DeAndre Carter

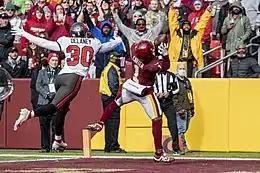
Carter scores a touchdown against the Tampa Bay Buccaneers in 2021

Carter signed with the Washington Football Team on April 1, 2021. He was named NFC Special Teams Player of the Week in Week 4 against the Falcons after he returned a kickoff 101 yards for his first career touchdown. Carter recorded his first career receiving touchdown in a Week 8 game against the Denver Broncos.